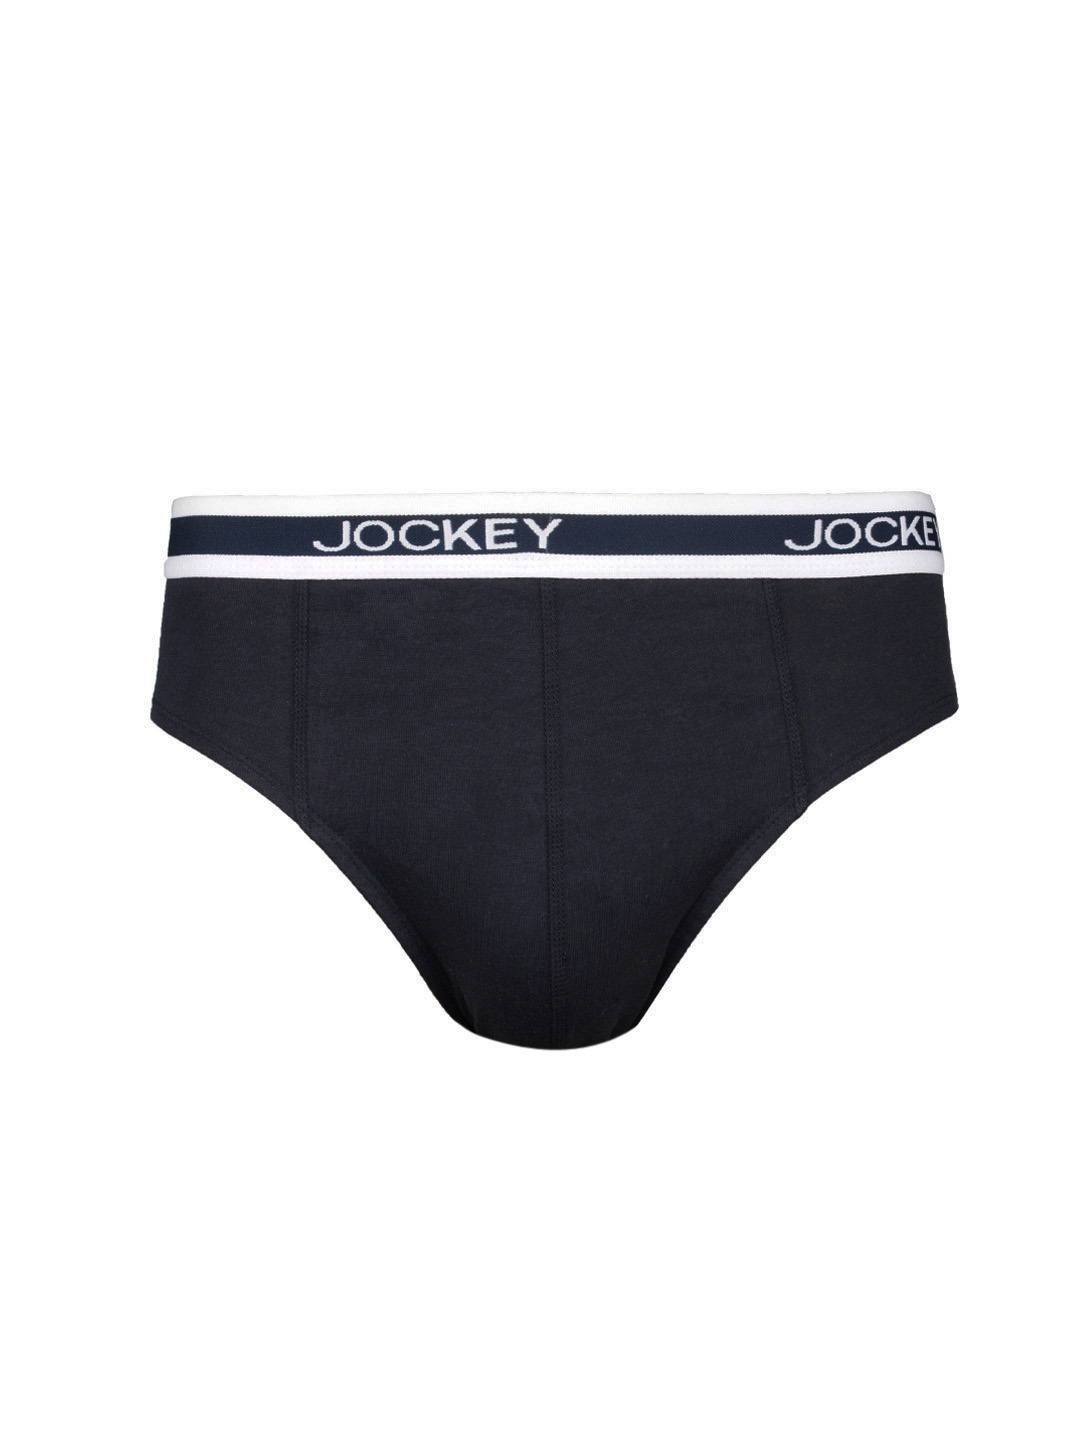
Jockey ELANCE Men Pack Of 2 Briefs 1010
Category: Apparel / Innerwear / Briefs
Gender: Men
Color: Navy Blue
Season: Summer 2016
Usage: Casual